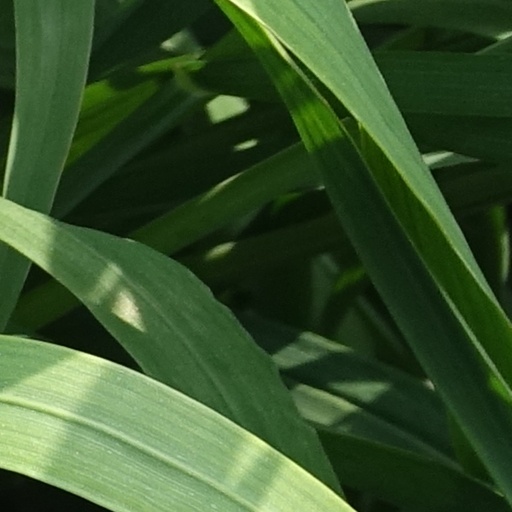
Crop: wheat